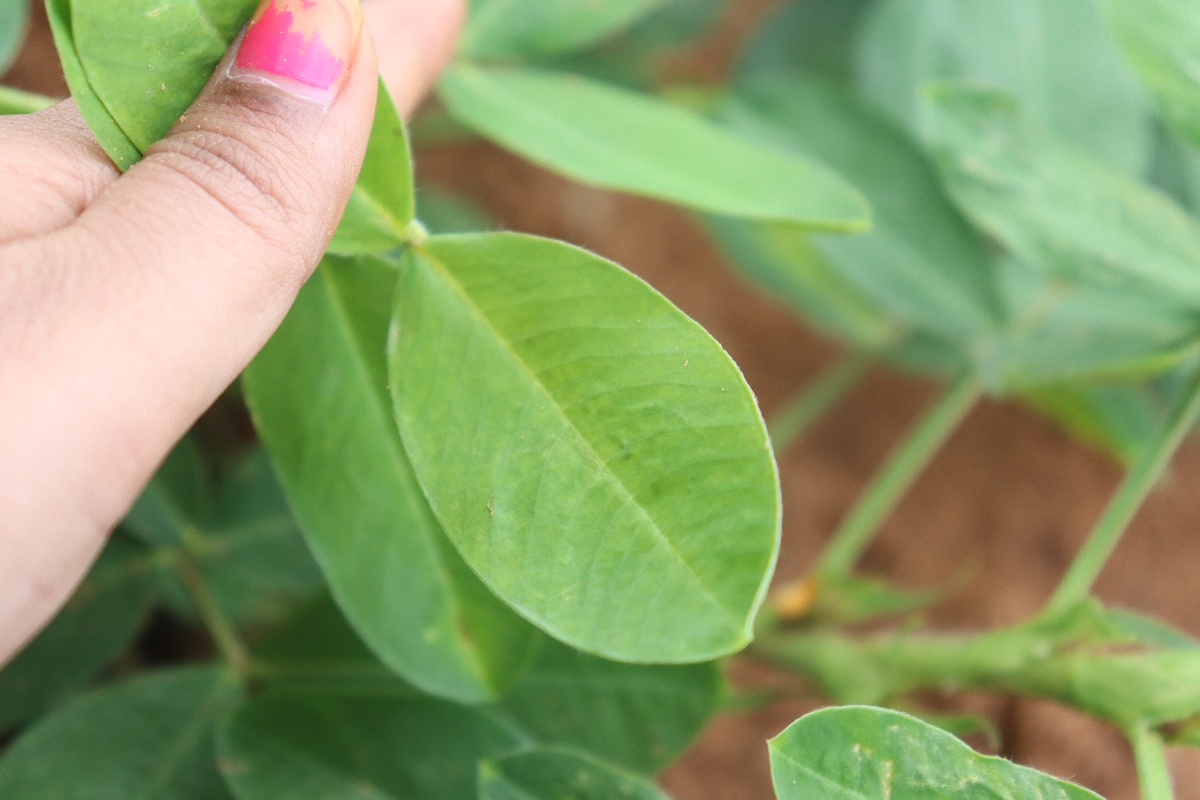
Label: healthy leaf